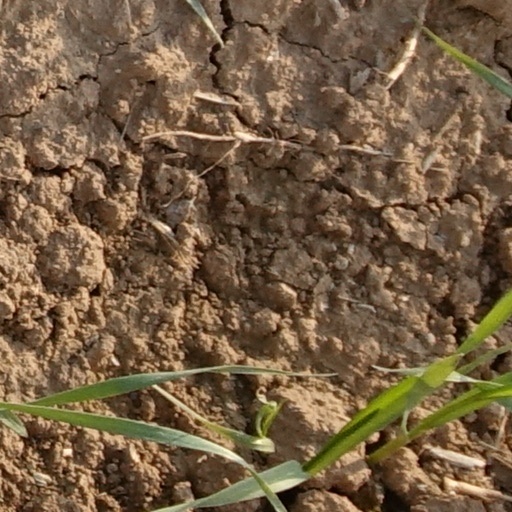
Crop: wheat